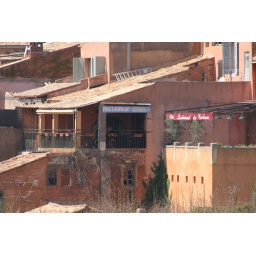
restaurant with blue sign we ate at in roussillon